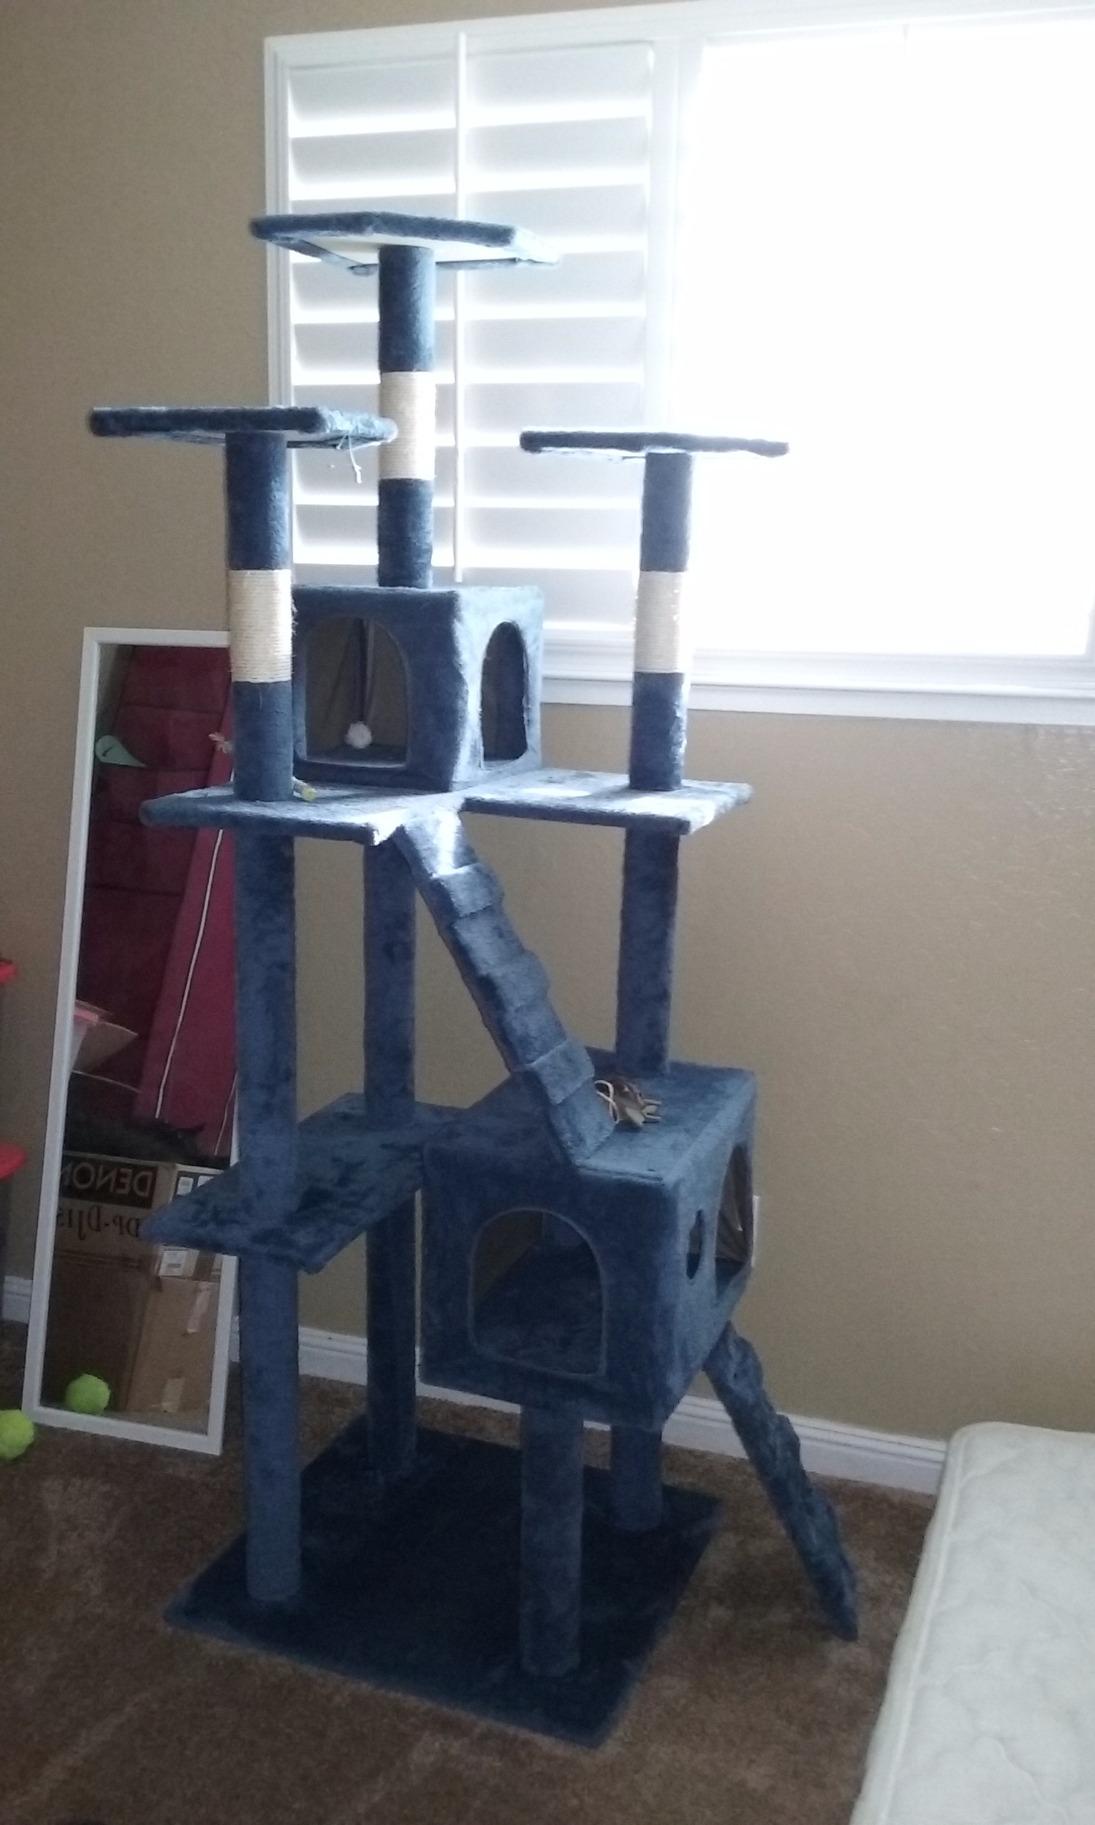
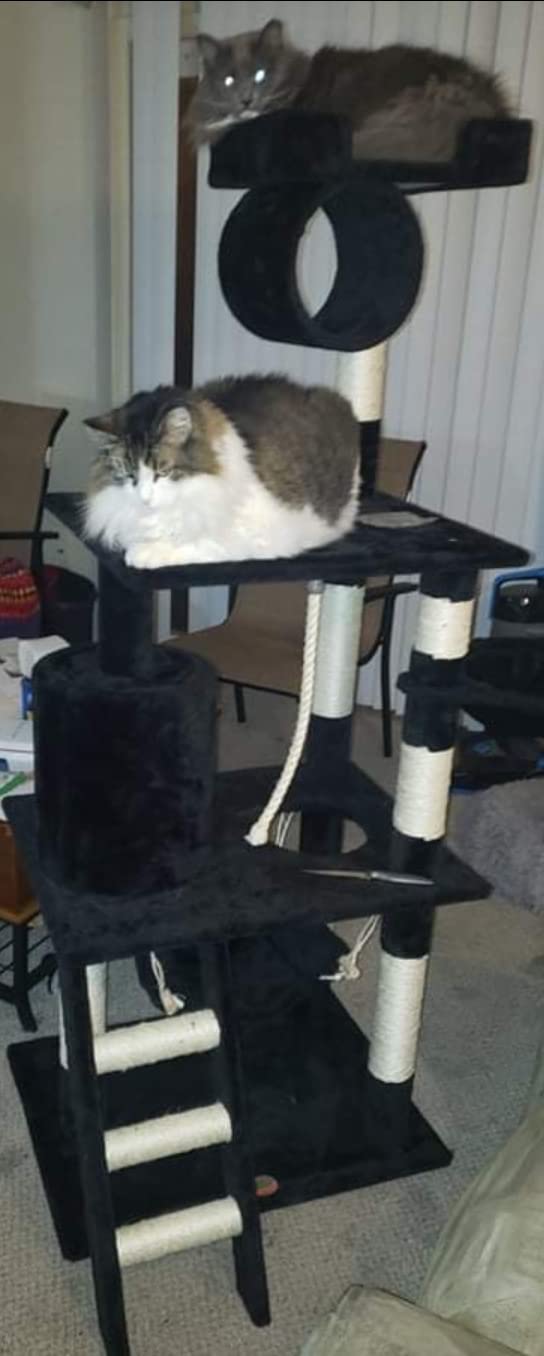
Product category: items_cat tree
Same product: no